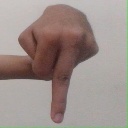
अक्षर: प